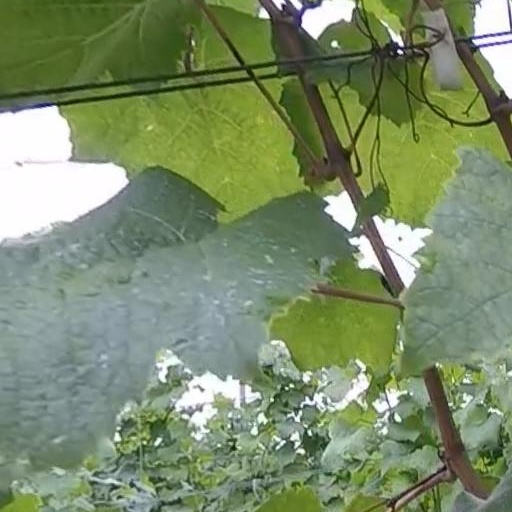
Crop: grape